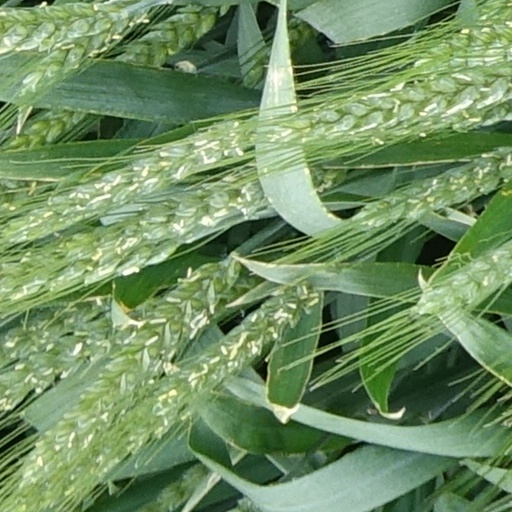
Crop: wheat